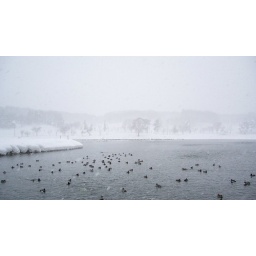
A lake around the Onsen area covered in snow, occupied by various ducks and swans.